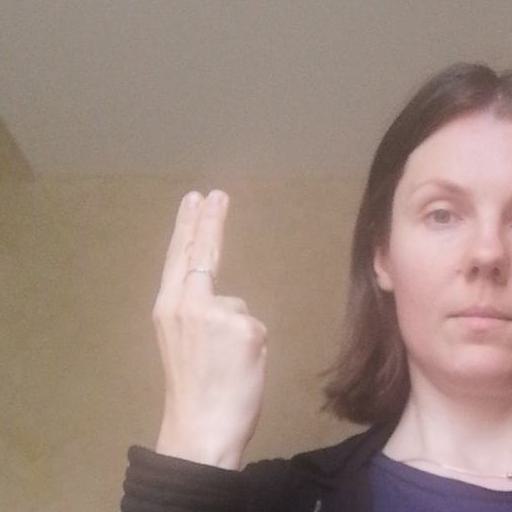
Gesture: two_up_inverted